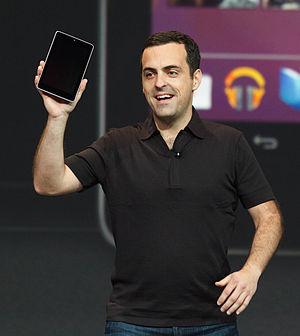
Nexus 7 est une tablette tactile tournant sur Android 5.1 « Lollipop » développée par Google et produite par Asus. Il s'agit de la première tablette Nexus.
Hugo Barra est un informaticien brésilien, né le 28 octobre 1976 à Belo Horizonte. Il est actuellement responsable de la réalité virtuelle chez Facebook après avoir été vice-président chez Xiaomi Global, et anciennement responsable du développement du système d'exploitation Android chez Google.